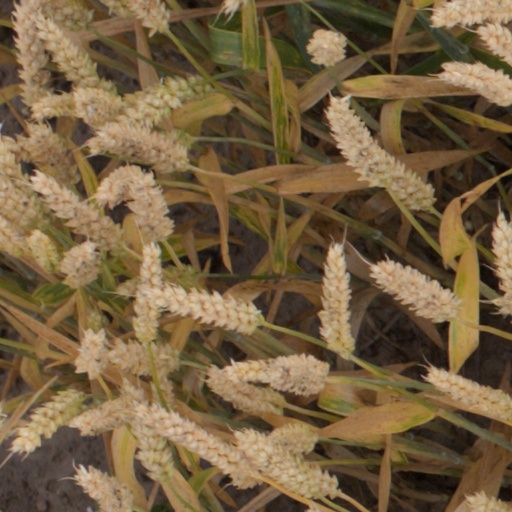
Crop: wheat